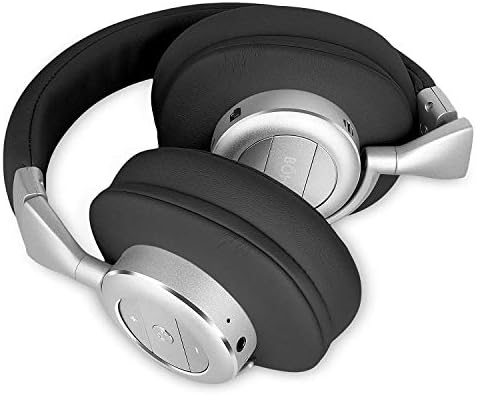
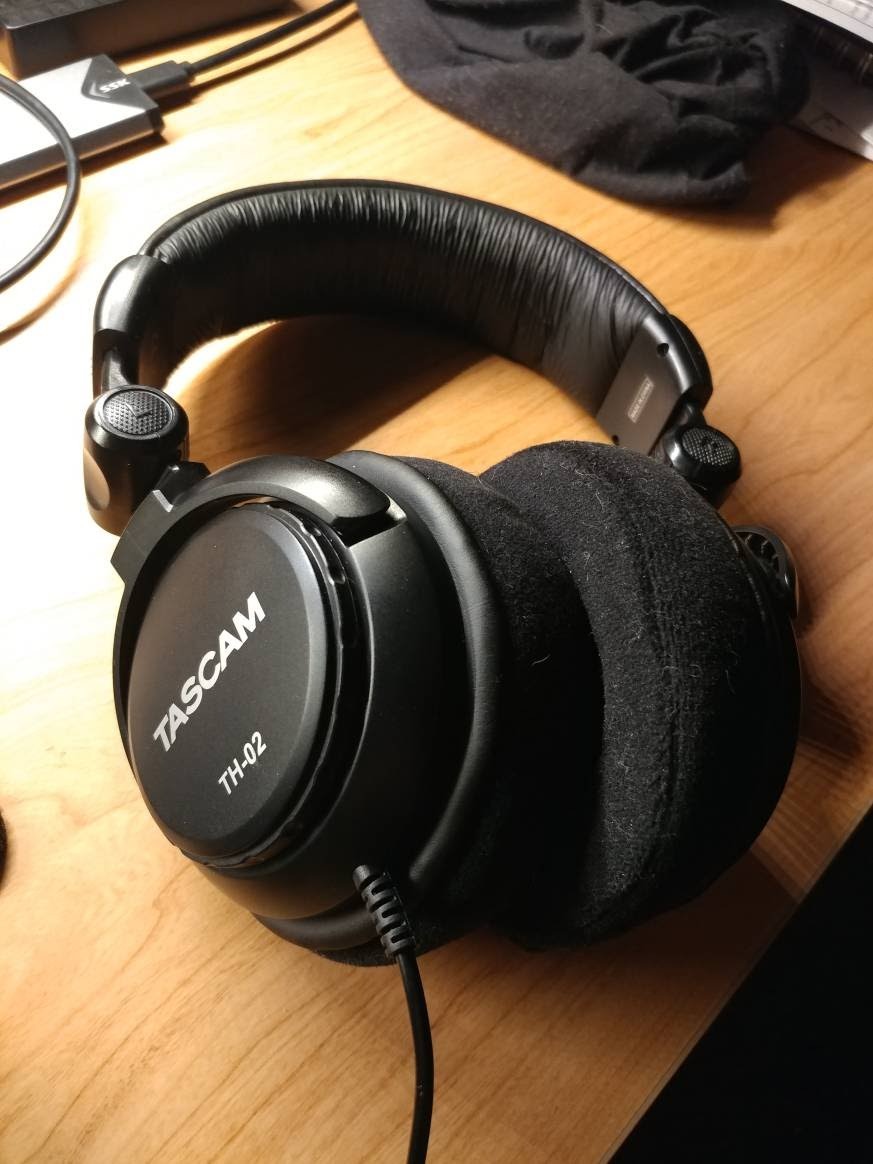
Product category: headphones
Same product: no